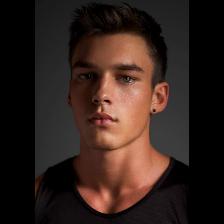
Label: Human